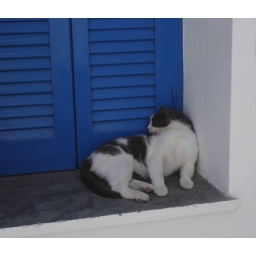
cat in blue window